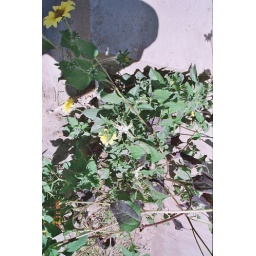
Unknown flower volunteer in the street